Highland Park, Texas

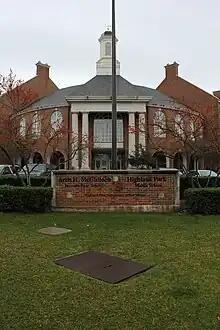
McCulloch Intermediate School and Highland Park Middle School

According to the United States Census Bureau, the town has a total area of , all land. Highland Park is approximately north of the center of Dallas.